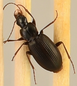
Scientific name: Calathus advena
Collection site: Rocky Mountains NEON (RMNP), plot RMNP_014